Beale's Cut Stagecoach Pass

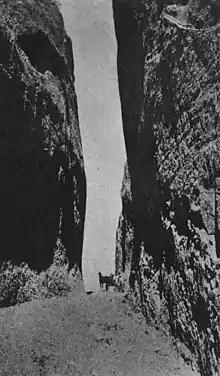
Beale's Cut Stagecoach Pass in 1870s

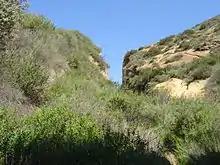
Beale's Cut in 2003

Still in existence today, it is no longer passable by automobiles. It suffered a partial collapse during the Northridge Earthquake, on January 17, 1994, and now is about deep. It is visible from the Sierra Highway about one mile north from the intersection of The Old Road and Sierra Highway, just after the first bridge under SR 14. It lies between Sierra Highway and the new freeway, about a quarter-mile to the northeast of a stone marker. Beale's Cut is difficult to find today because it is fenced off and not close enough to the Sierra Highway to be easily seen.